William Dongois

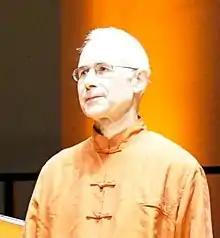

Dongois was born in Langres (Champagne-Ardenne). After studying the trumpet at the conservatory in Reims and the Conservatoire de Paris, he worked as a teacher for this instrument. He also played in the orchestra of the conservatory and is a member of the orchestra of the Grand Théâtre of Reims.